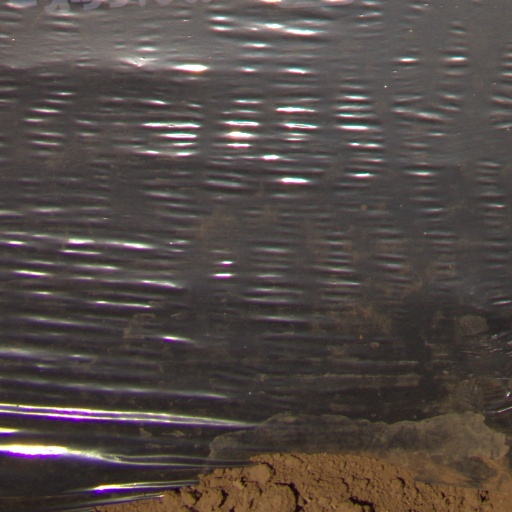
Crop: Jerusalem artichoke